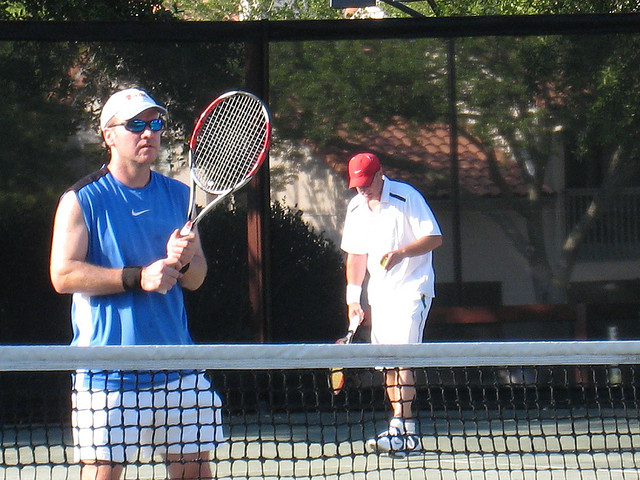
những người đàn ông đang cầm vợt tennis và đứng ở trên sân